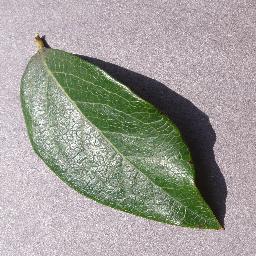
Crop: blueberry
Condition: healthy